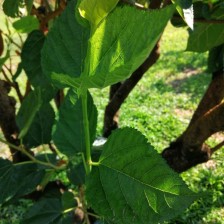
Variety: BlackOodTurkey